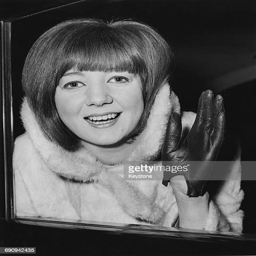
entertainer leaves her hotel for a holiday